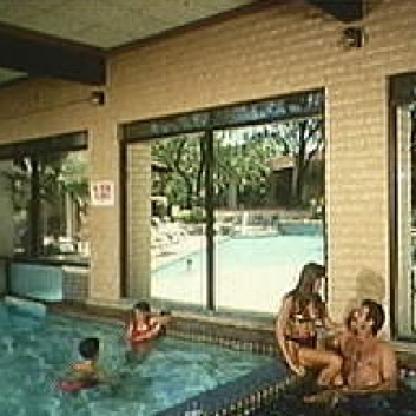
Scene: Indoor